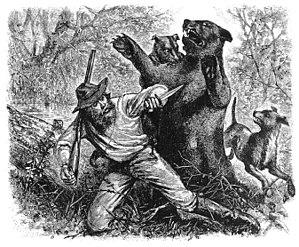
Une attaque d'ours est une attaque sur un être humain ou un animal de compagnie par un ou plusieurs ours. Selon une étude dirigée par Giulia Bombieri, le nombre d'attaques d'ours bruns contre les humains augmente : elle en recense 664 dans le monde entre 2000 et 2015, dont 183 en Amérique du Nord, 291 en Europe, et 190 en Asie. 95 de ces attaques ont été mortelles pour l'homme, soit 14,3 %.